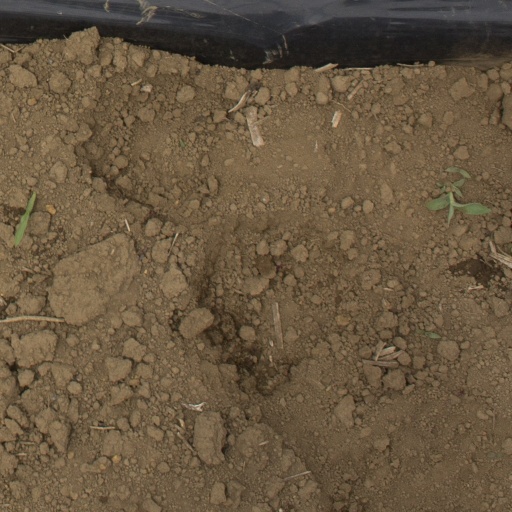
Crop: Jerusalem artichoke